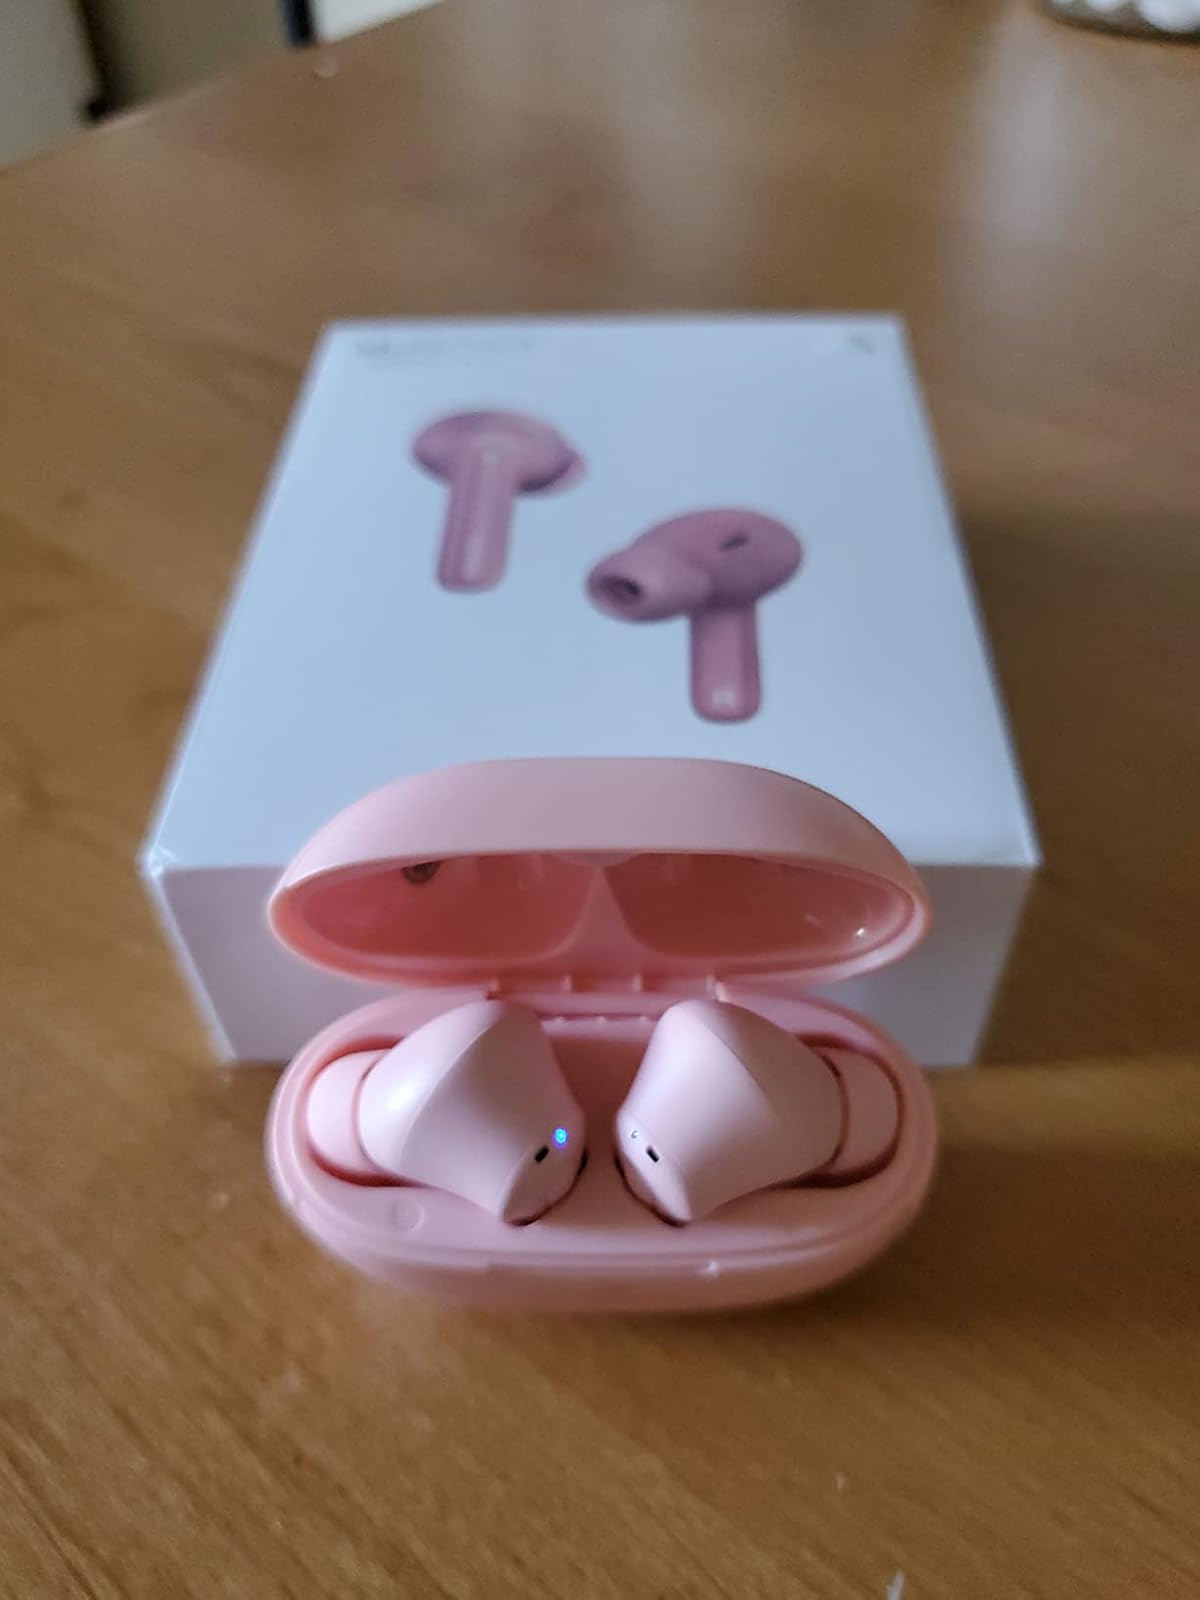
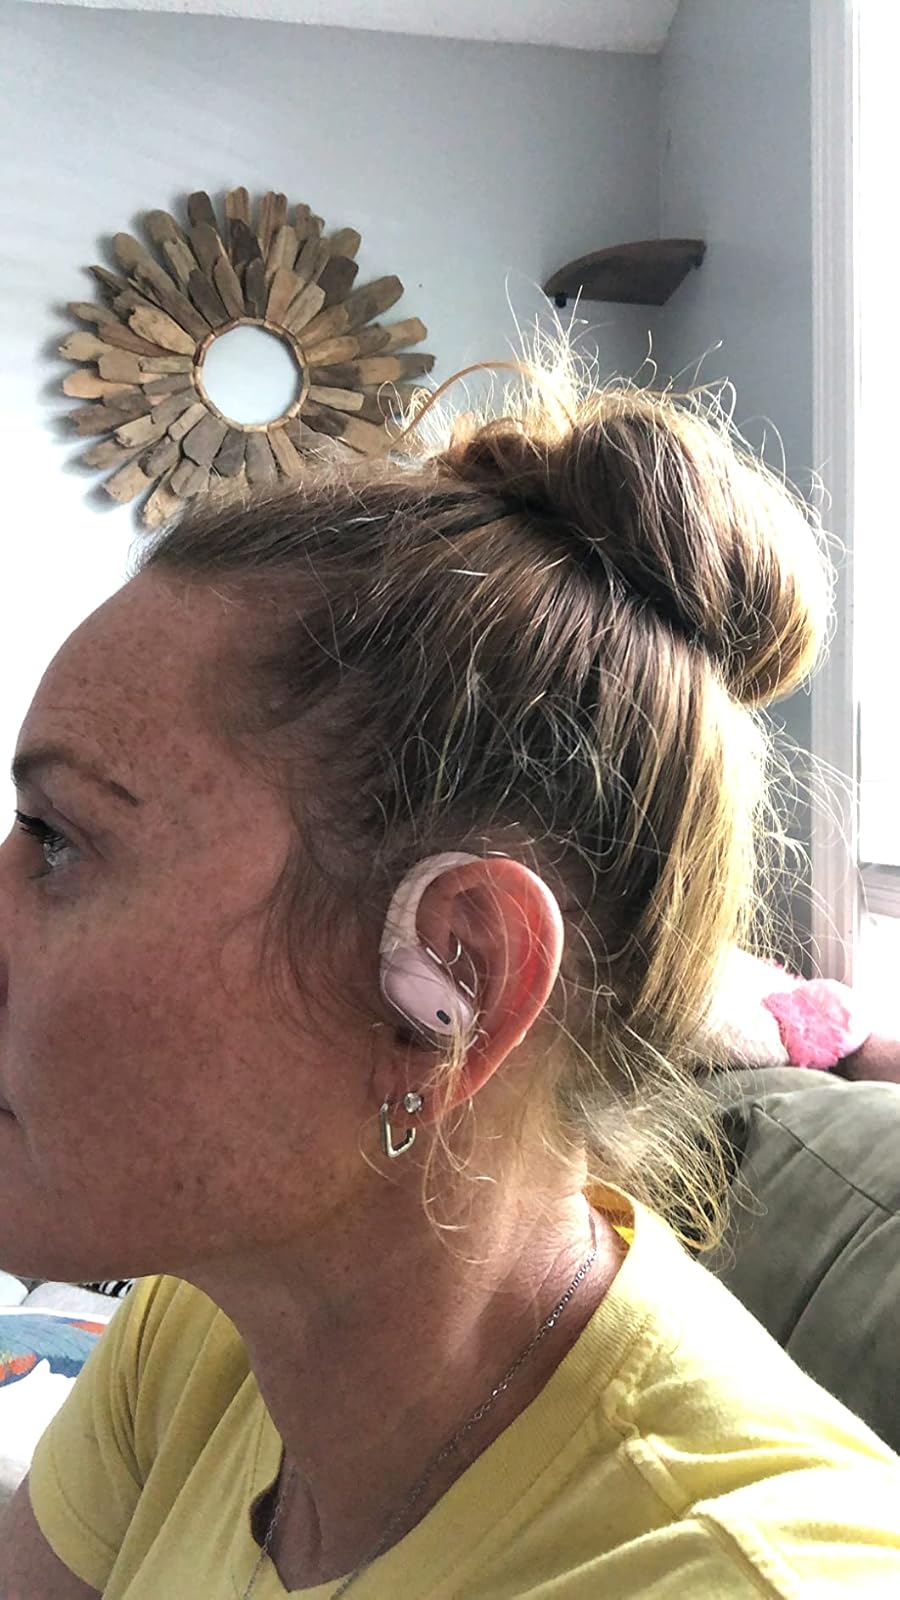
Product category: earbuds
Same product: no